Francis Bolton

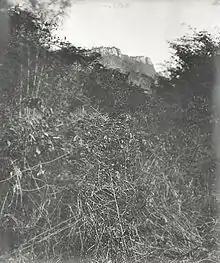
"Krobo Hill", 1890s photograph, now Krobo Mountain, Ghana

On his return to England Bolton was transferred to the 12th Regiment of Foot and promoted as captain on 21 September 1860. He was for several years engaged with Captain Philip Howard Colomb R.N. in developing a system of visual signalling, applicable to naval and military operations, which was adopted by the authorities. He also invented and developed an application of the oxy-calcium light for night signalling. The "Army and Navy Signal Book" was compiled by Bolton and Colomb, assisted by an officer of Royal Engineers, and was used during the British Expedition to Abyssinia of 1867/8.